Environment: real
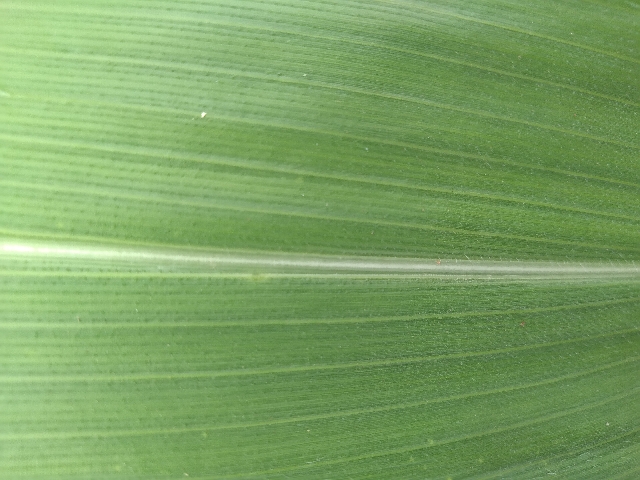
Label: healthy